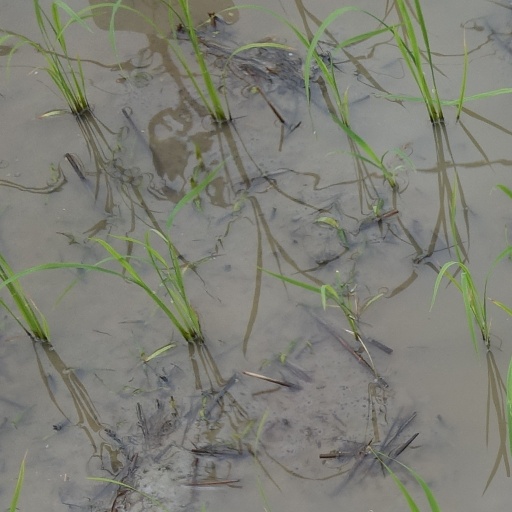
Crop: rice